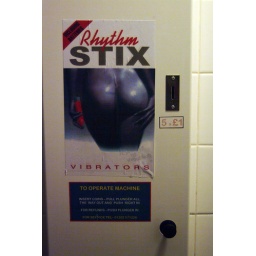
vibrator machine in bathroom